Belogradchik Municipality

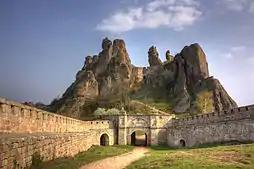
The Belogradchik Fortress

According to the latest Bulgarian census of 2011, the religious composition, among those who answered the optional question on religious identification, was the following: